Richard Murphy (sea captain)

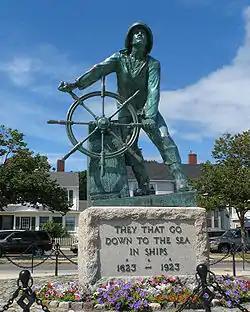
Fisherman's Memorial Gloucester, Massachusetts

Richard Moses Murphy (1838–1916) was a well-known schooner captain who sailed out of Gloucester, Massachusetts, during the late 19th-century. Some of his experiences as a mariner are detailed in a chapter titled "The Adventures of Captain Richard Murphy" in "The Fisherman’s Own Book", published by Proctor Brothers in 1882.